Chiu Yi-ying

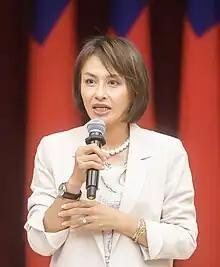
Chiu in 2023

Chiu Yi-ying (born 1 June 1971) is a Taiwanese politician. She has served four terms in the Legislative Yuan, one term in the National Assembly, and, from 2005 to 2008, was the deputy minister of the Hakka Affairs Council.